Titan II ICBM Launch Complex 373-5 Site

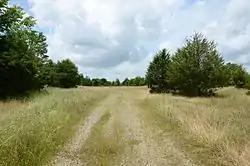

The Titan II ICBM Launch Complex 373-5 Site is a historic military installation in White County, Arkansas. It is located on private property just northeast of the junction of Arkansas Highways 35 and 320, west of Searcy. The site has only a few surface-level features remaining, including its access road (off Highway 36) and a helicopter landing pad. Most of the site's surviving features are below ground, including a three-level command complex, but are discernible by the mounding of earth over their remains. The site housed a Titan II missile, and was in service from 1962 until 1986. Its control equipment was then removed, and many of its surface-level features (including the launch portal and main personnel access portal) were demolished and covered with mounded earth. When operational, the site was operated by the 373d Strategic Missile Squadron of the United States Air Force.